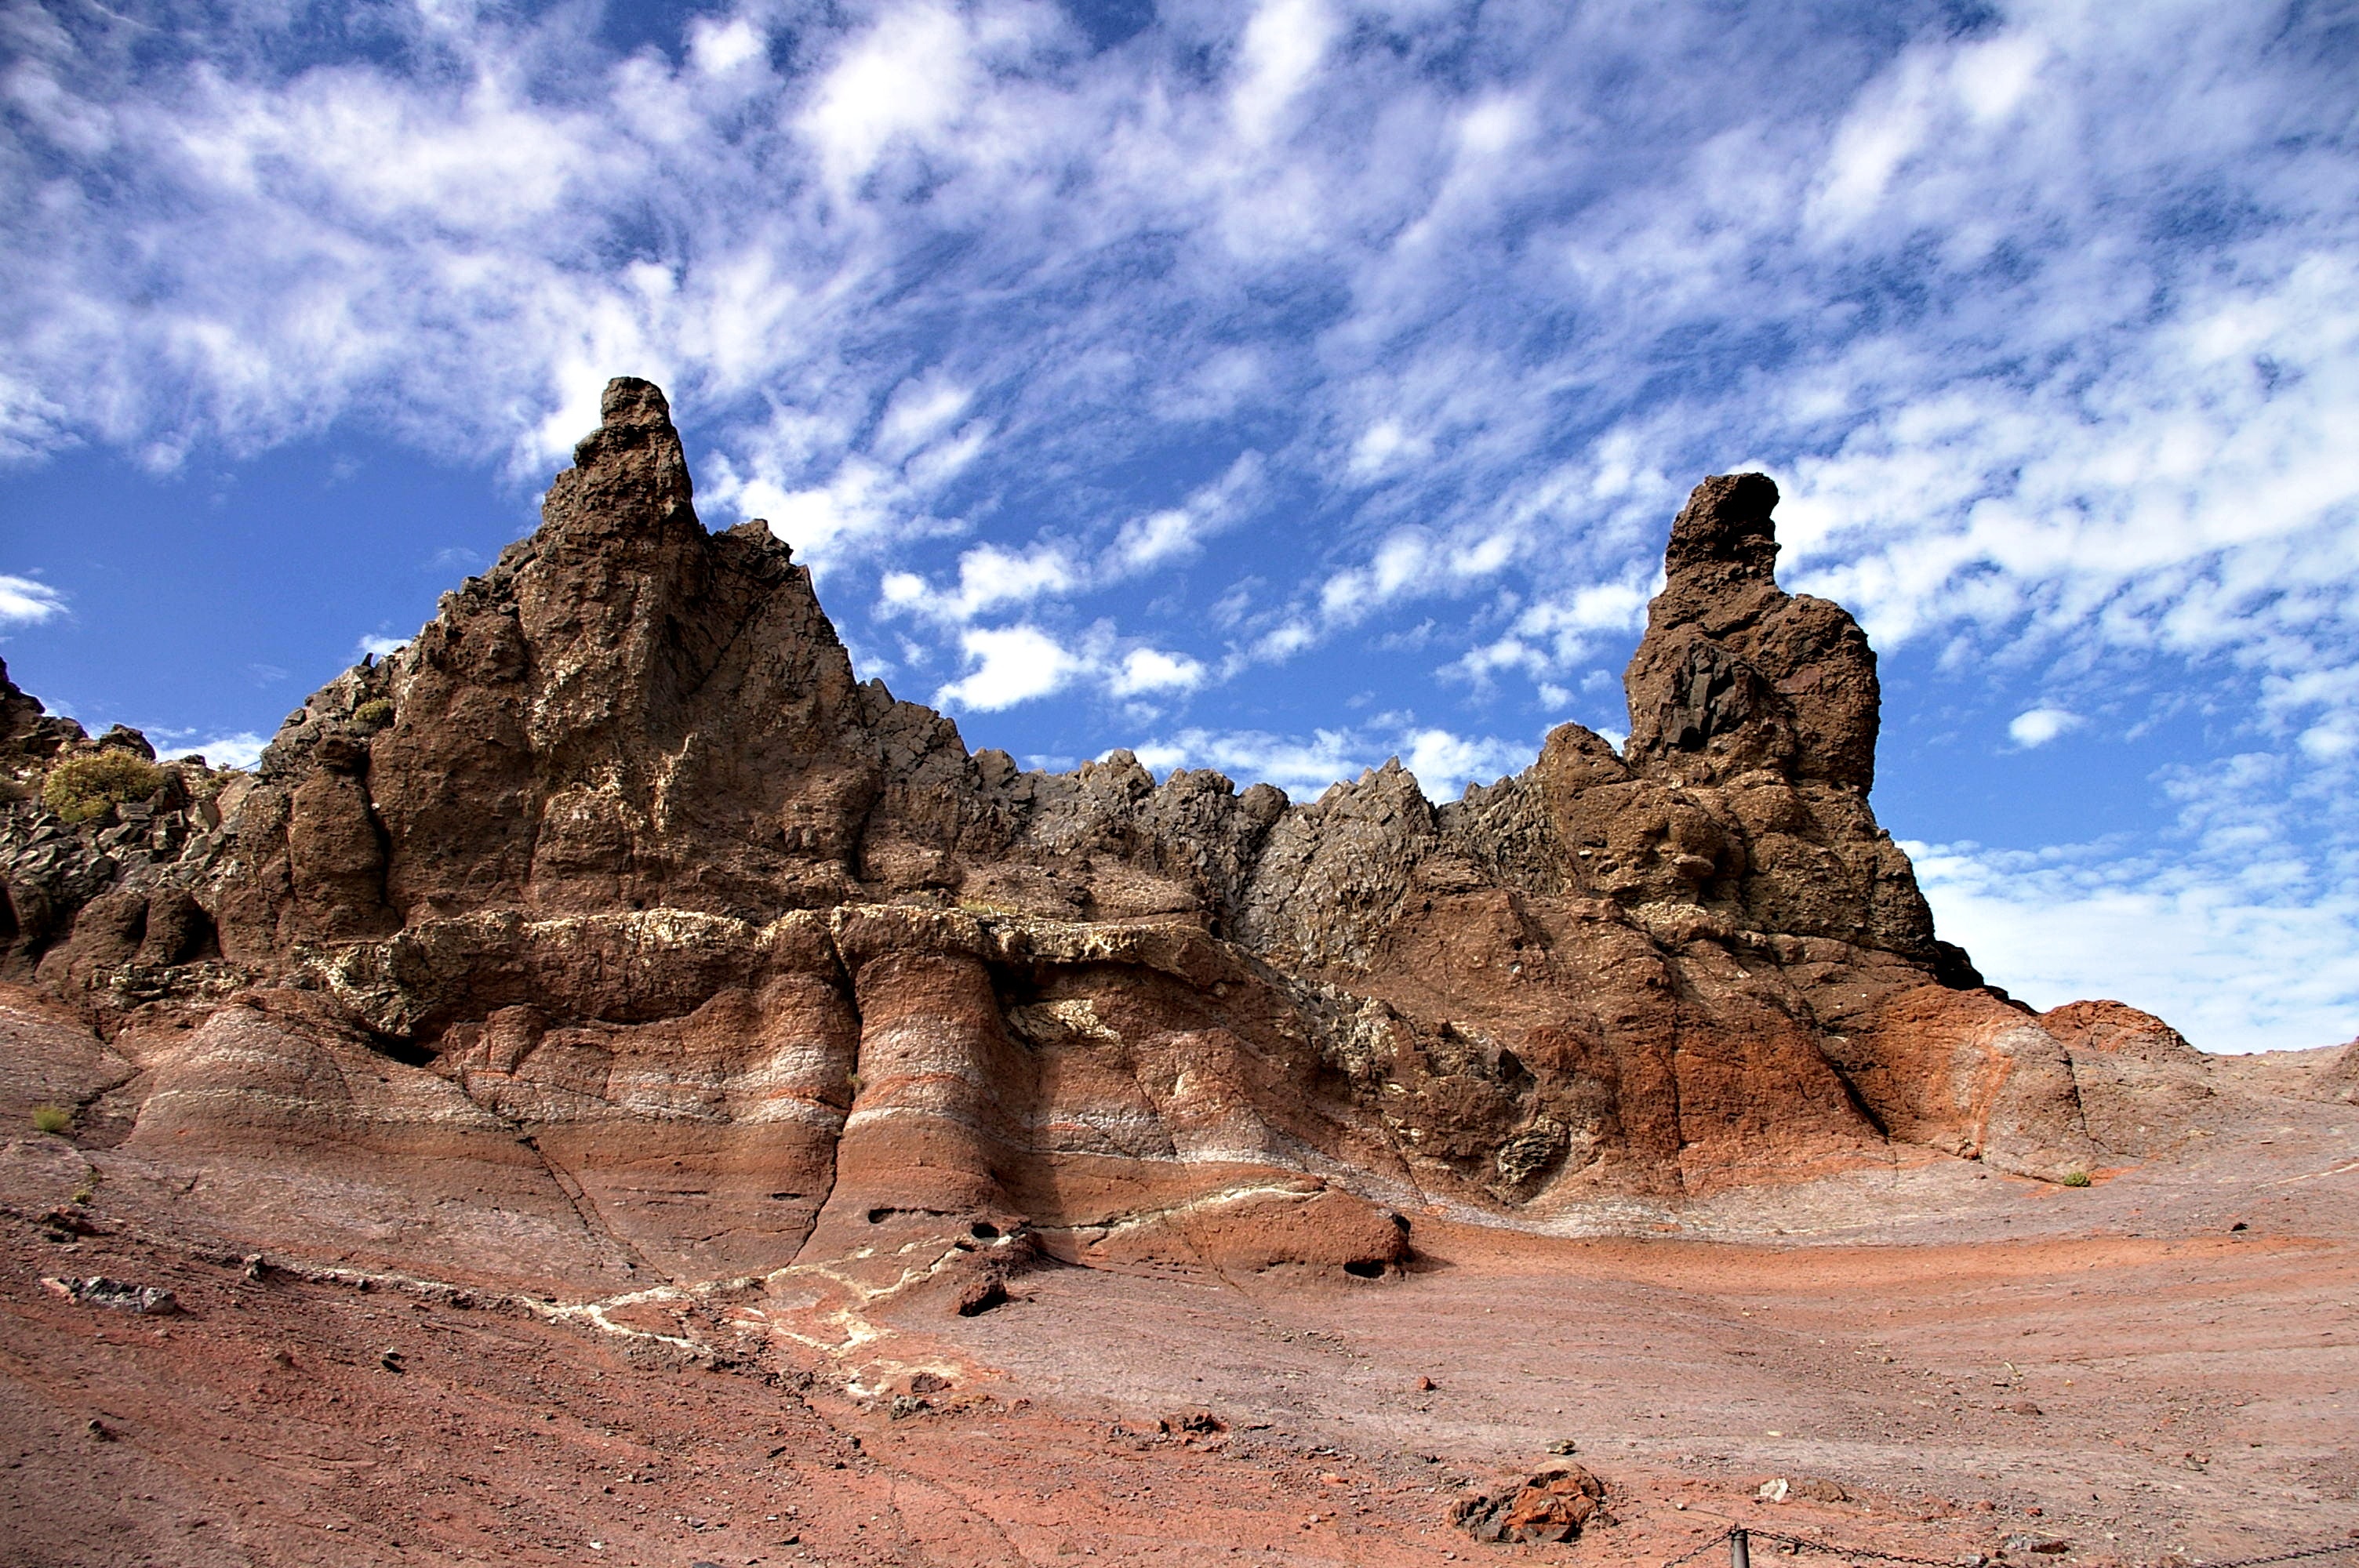
landscape, nature, sand, rock, wilderness, mountain, valley, formation, terrain, material, clouds, spain, geology, temple, badlands, plateau, tenerife, wadi, butte, canary islands, teide, landform, national park teide, ancient history, natural environment, geographical feature, mountainous landforms